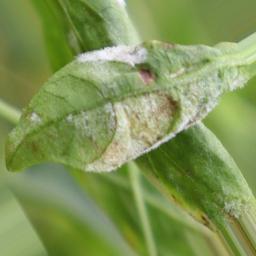
Label: powdery mildew